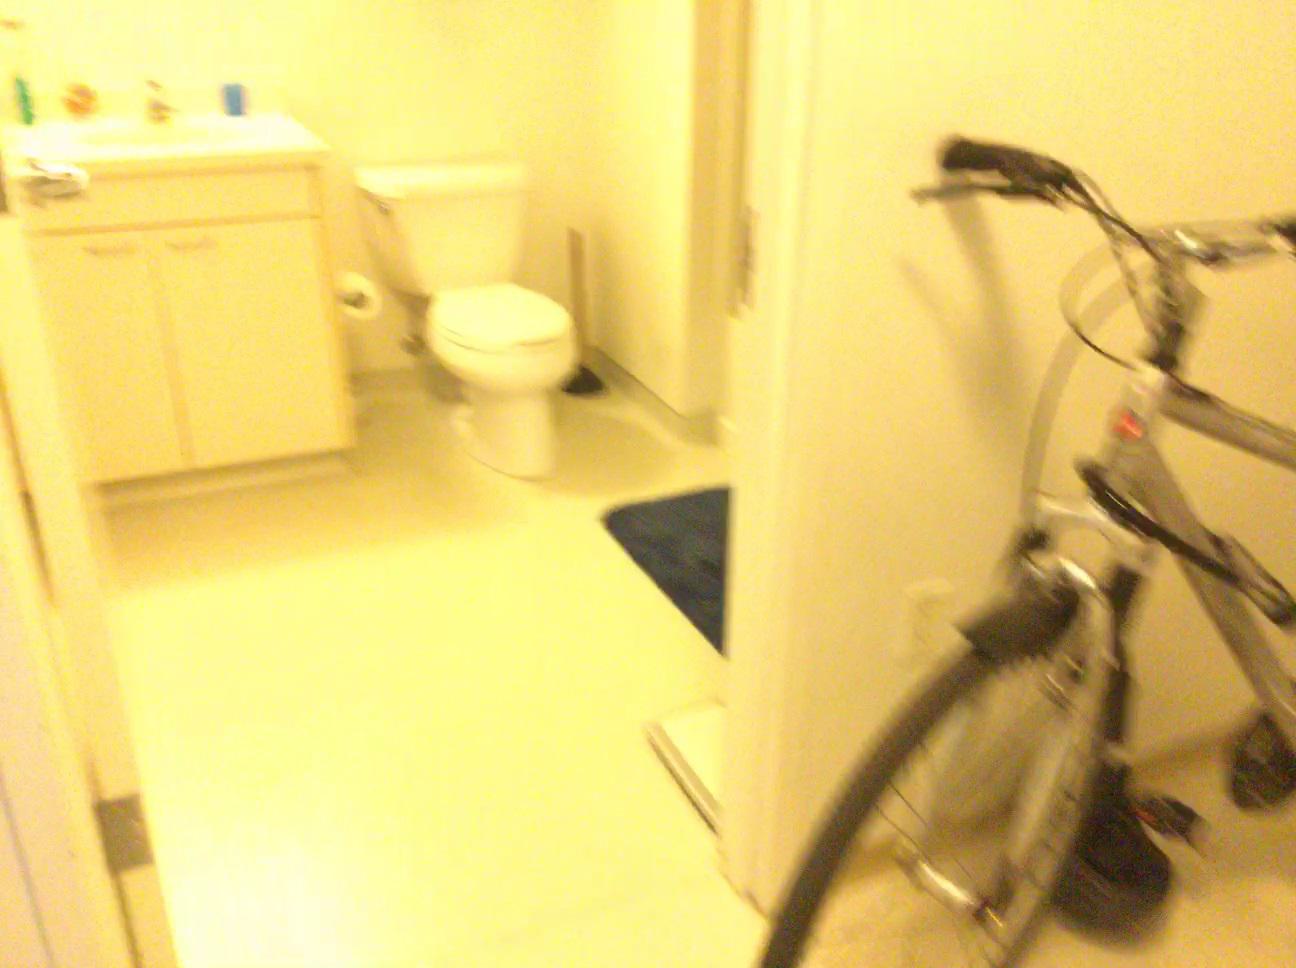
Question: Is the door right of the cup from the camera's perspective? Final answer should be yes or no.
Answer: No